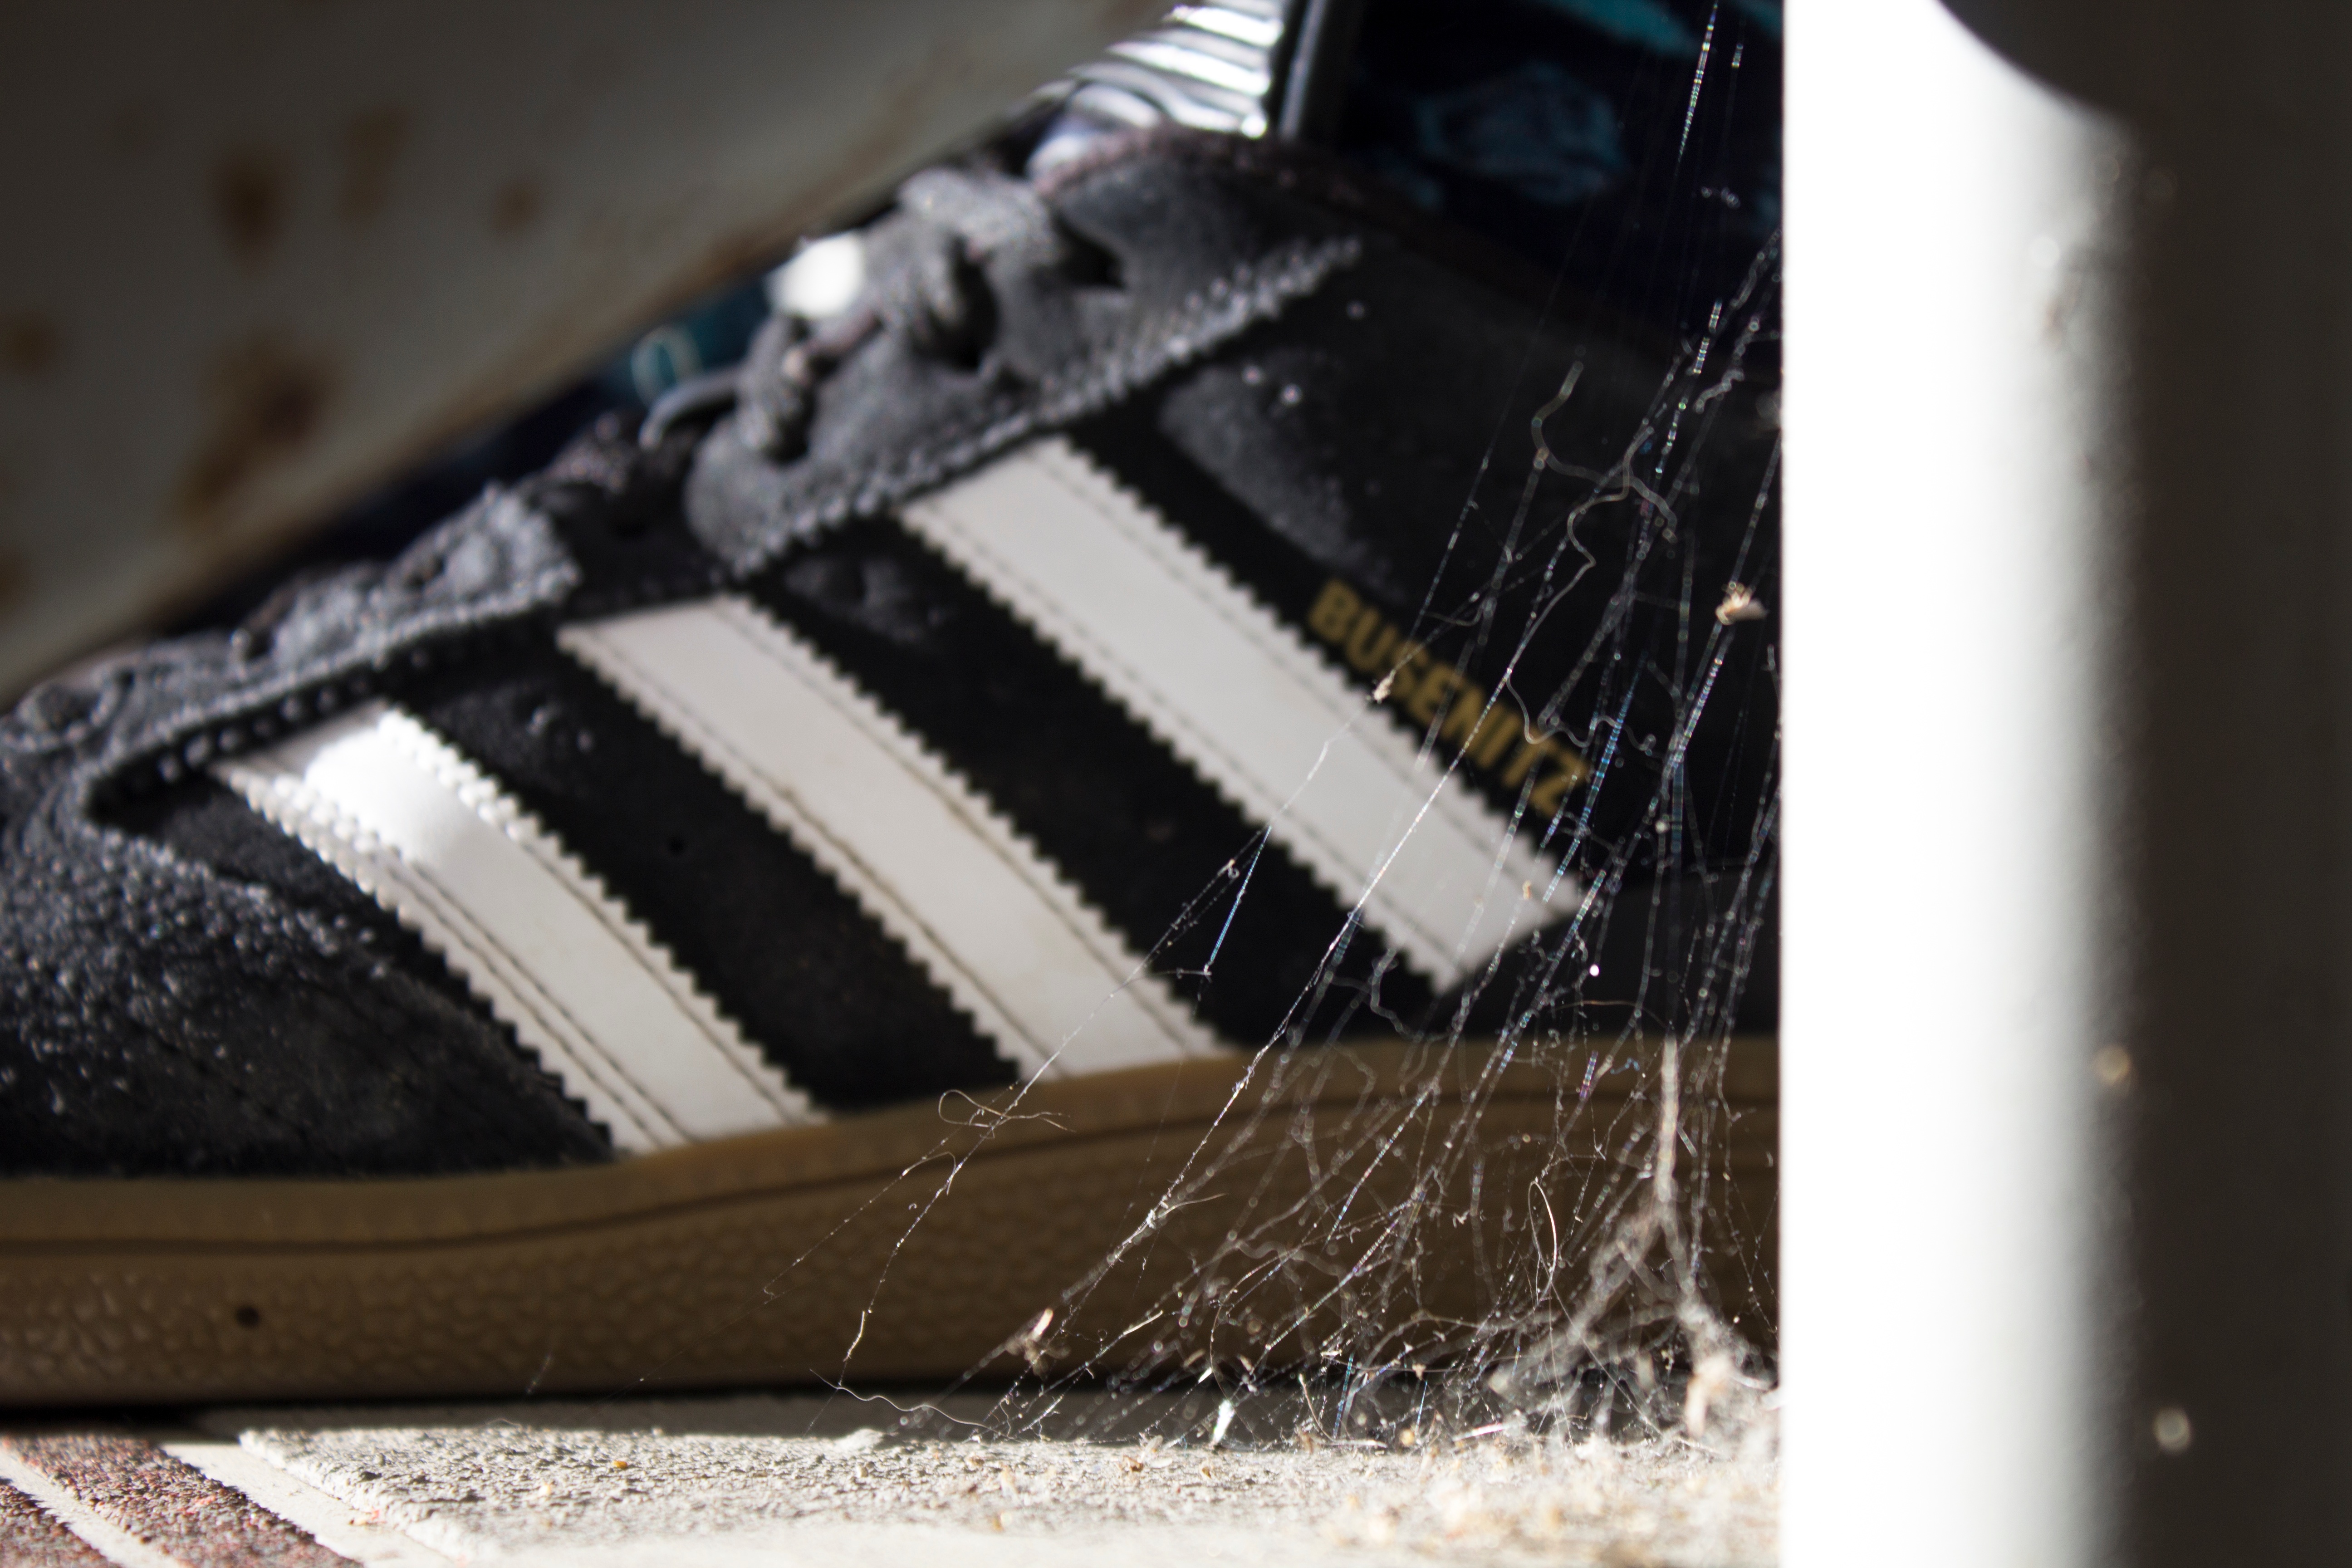
shoe, white, black, sneakers, footwear